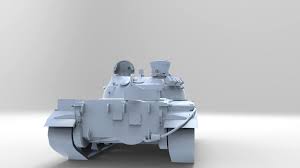
Label: T-62